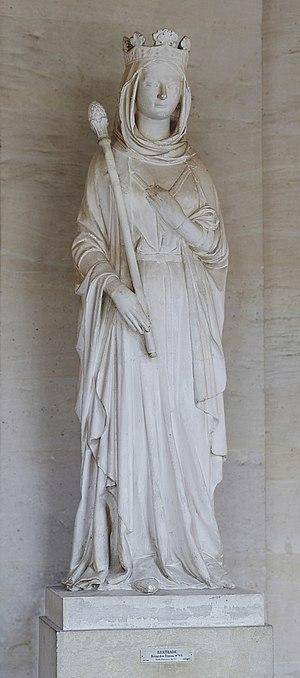
Berthe au Grand Pied, Bertrade de Laon, Reine des Francs. Moulage en plâtre du XIXème siècle d'un original du XIIIème siècle, Galerie de Pierre, aile nord, Château de Versailles.